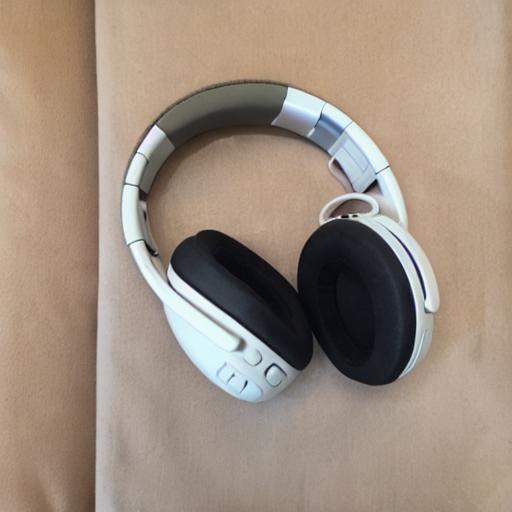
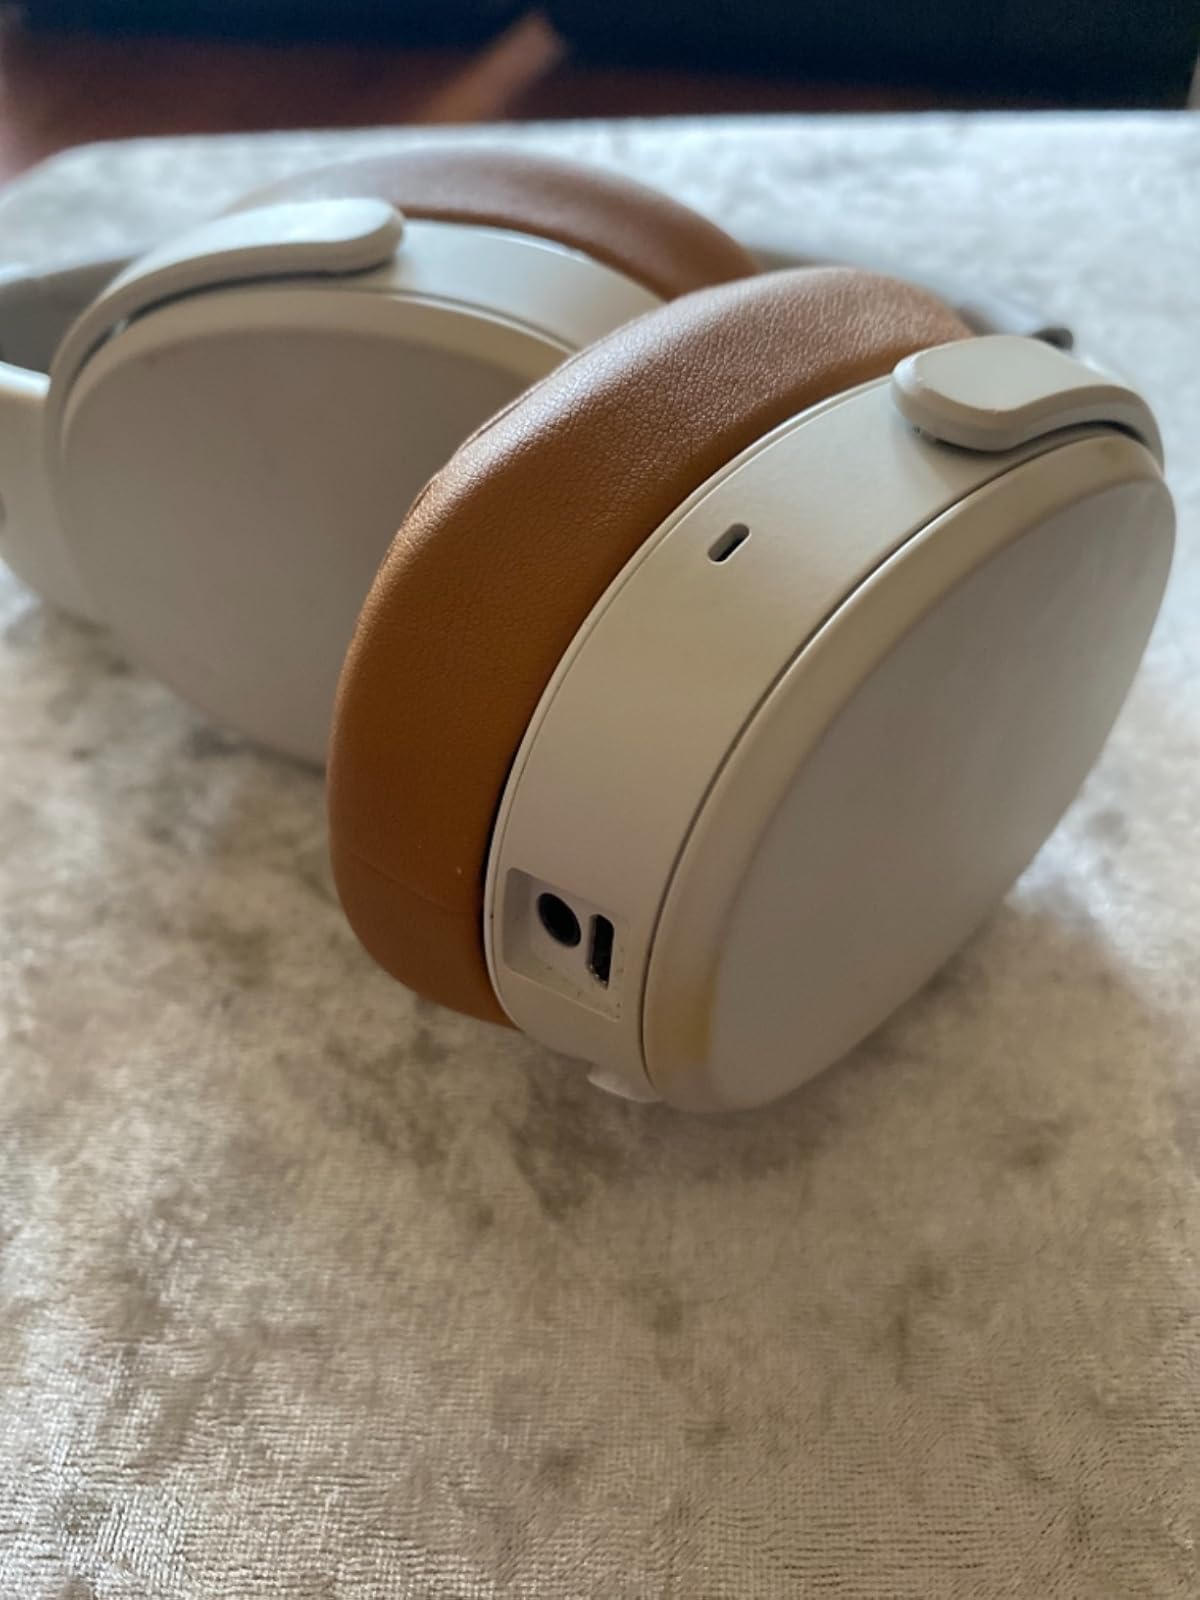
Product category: headphones
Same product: no